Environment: real
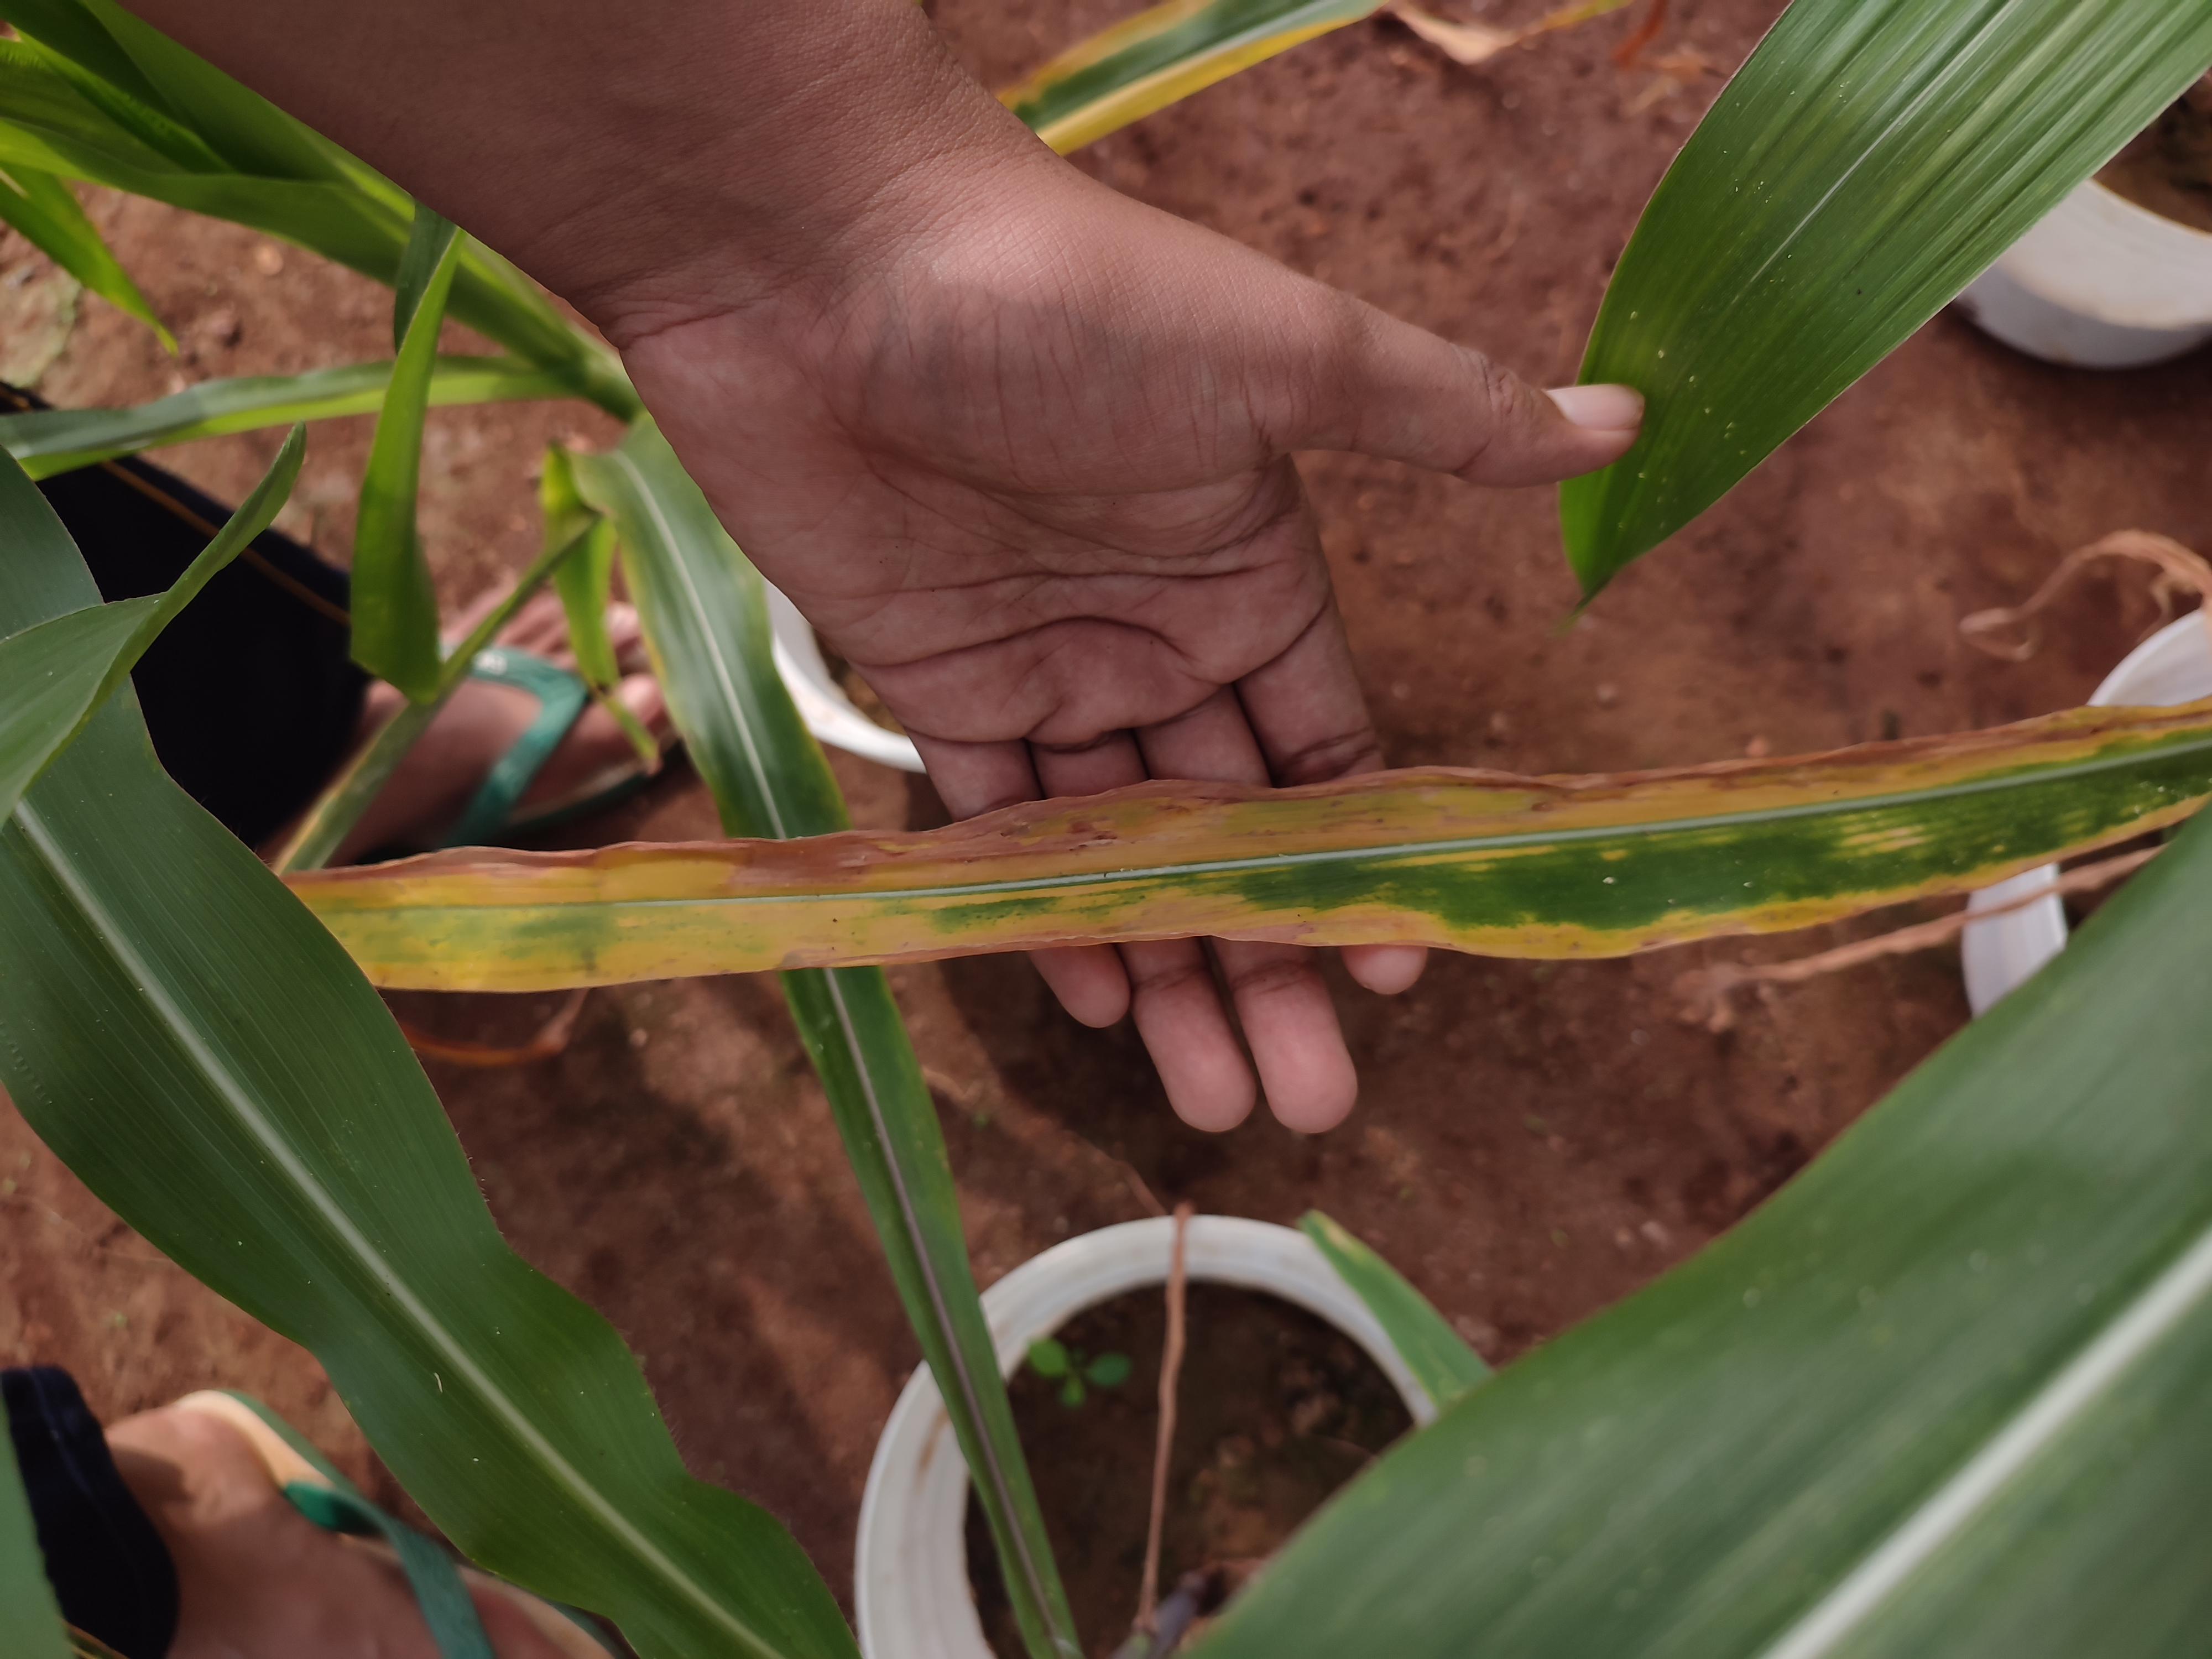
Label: potassium_deficiency